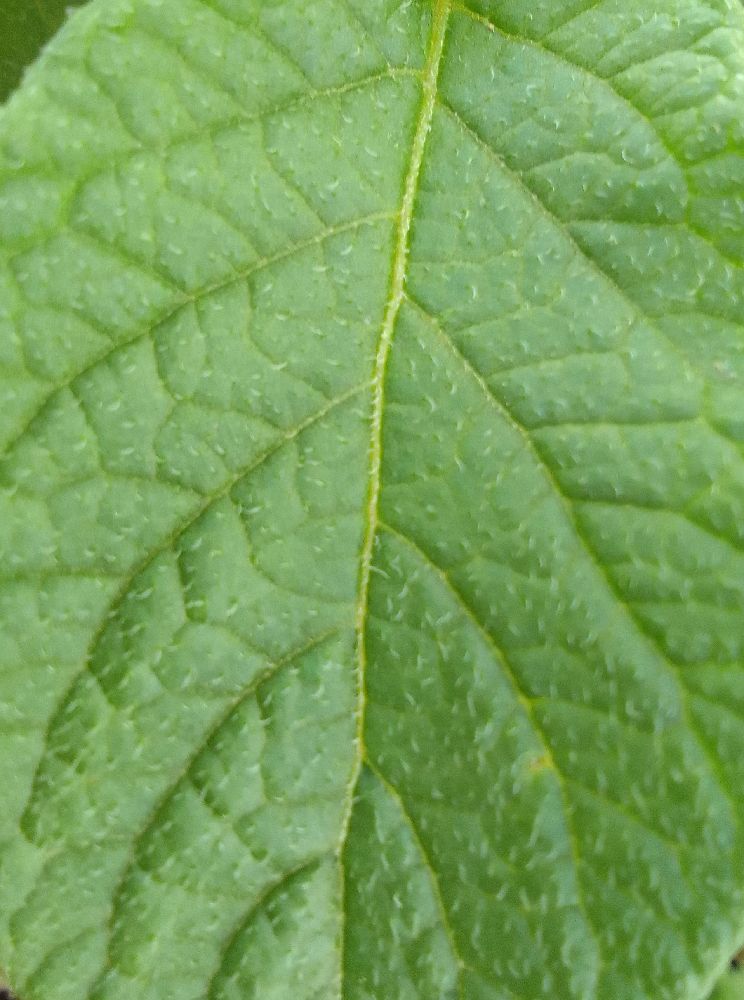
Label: Healthy